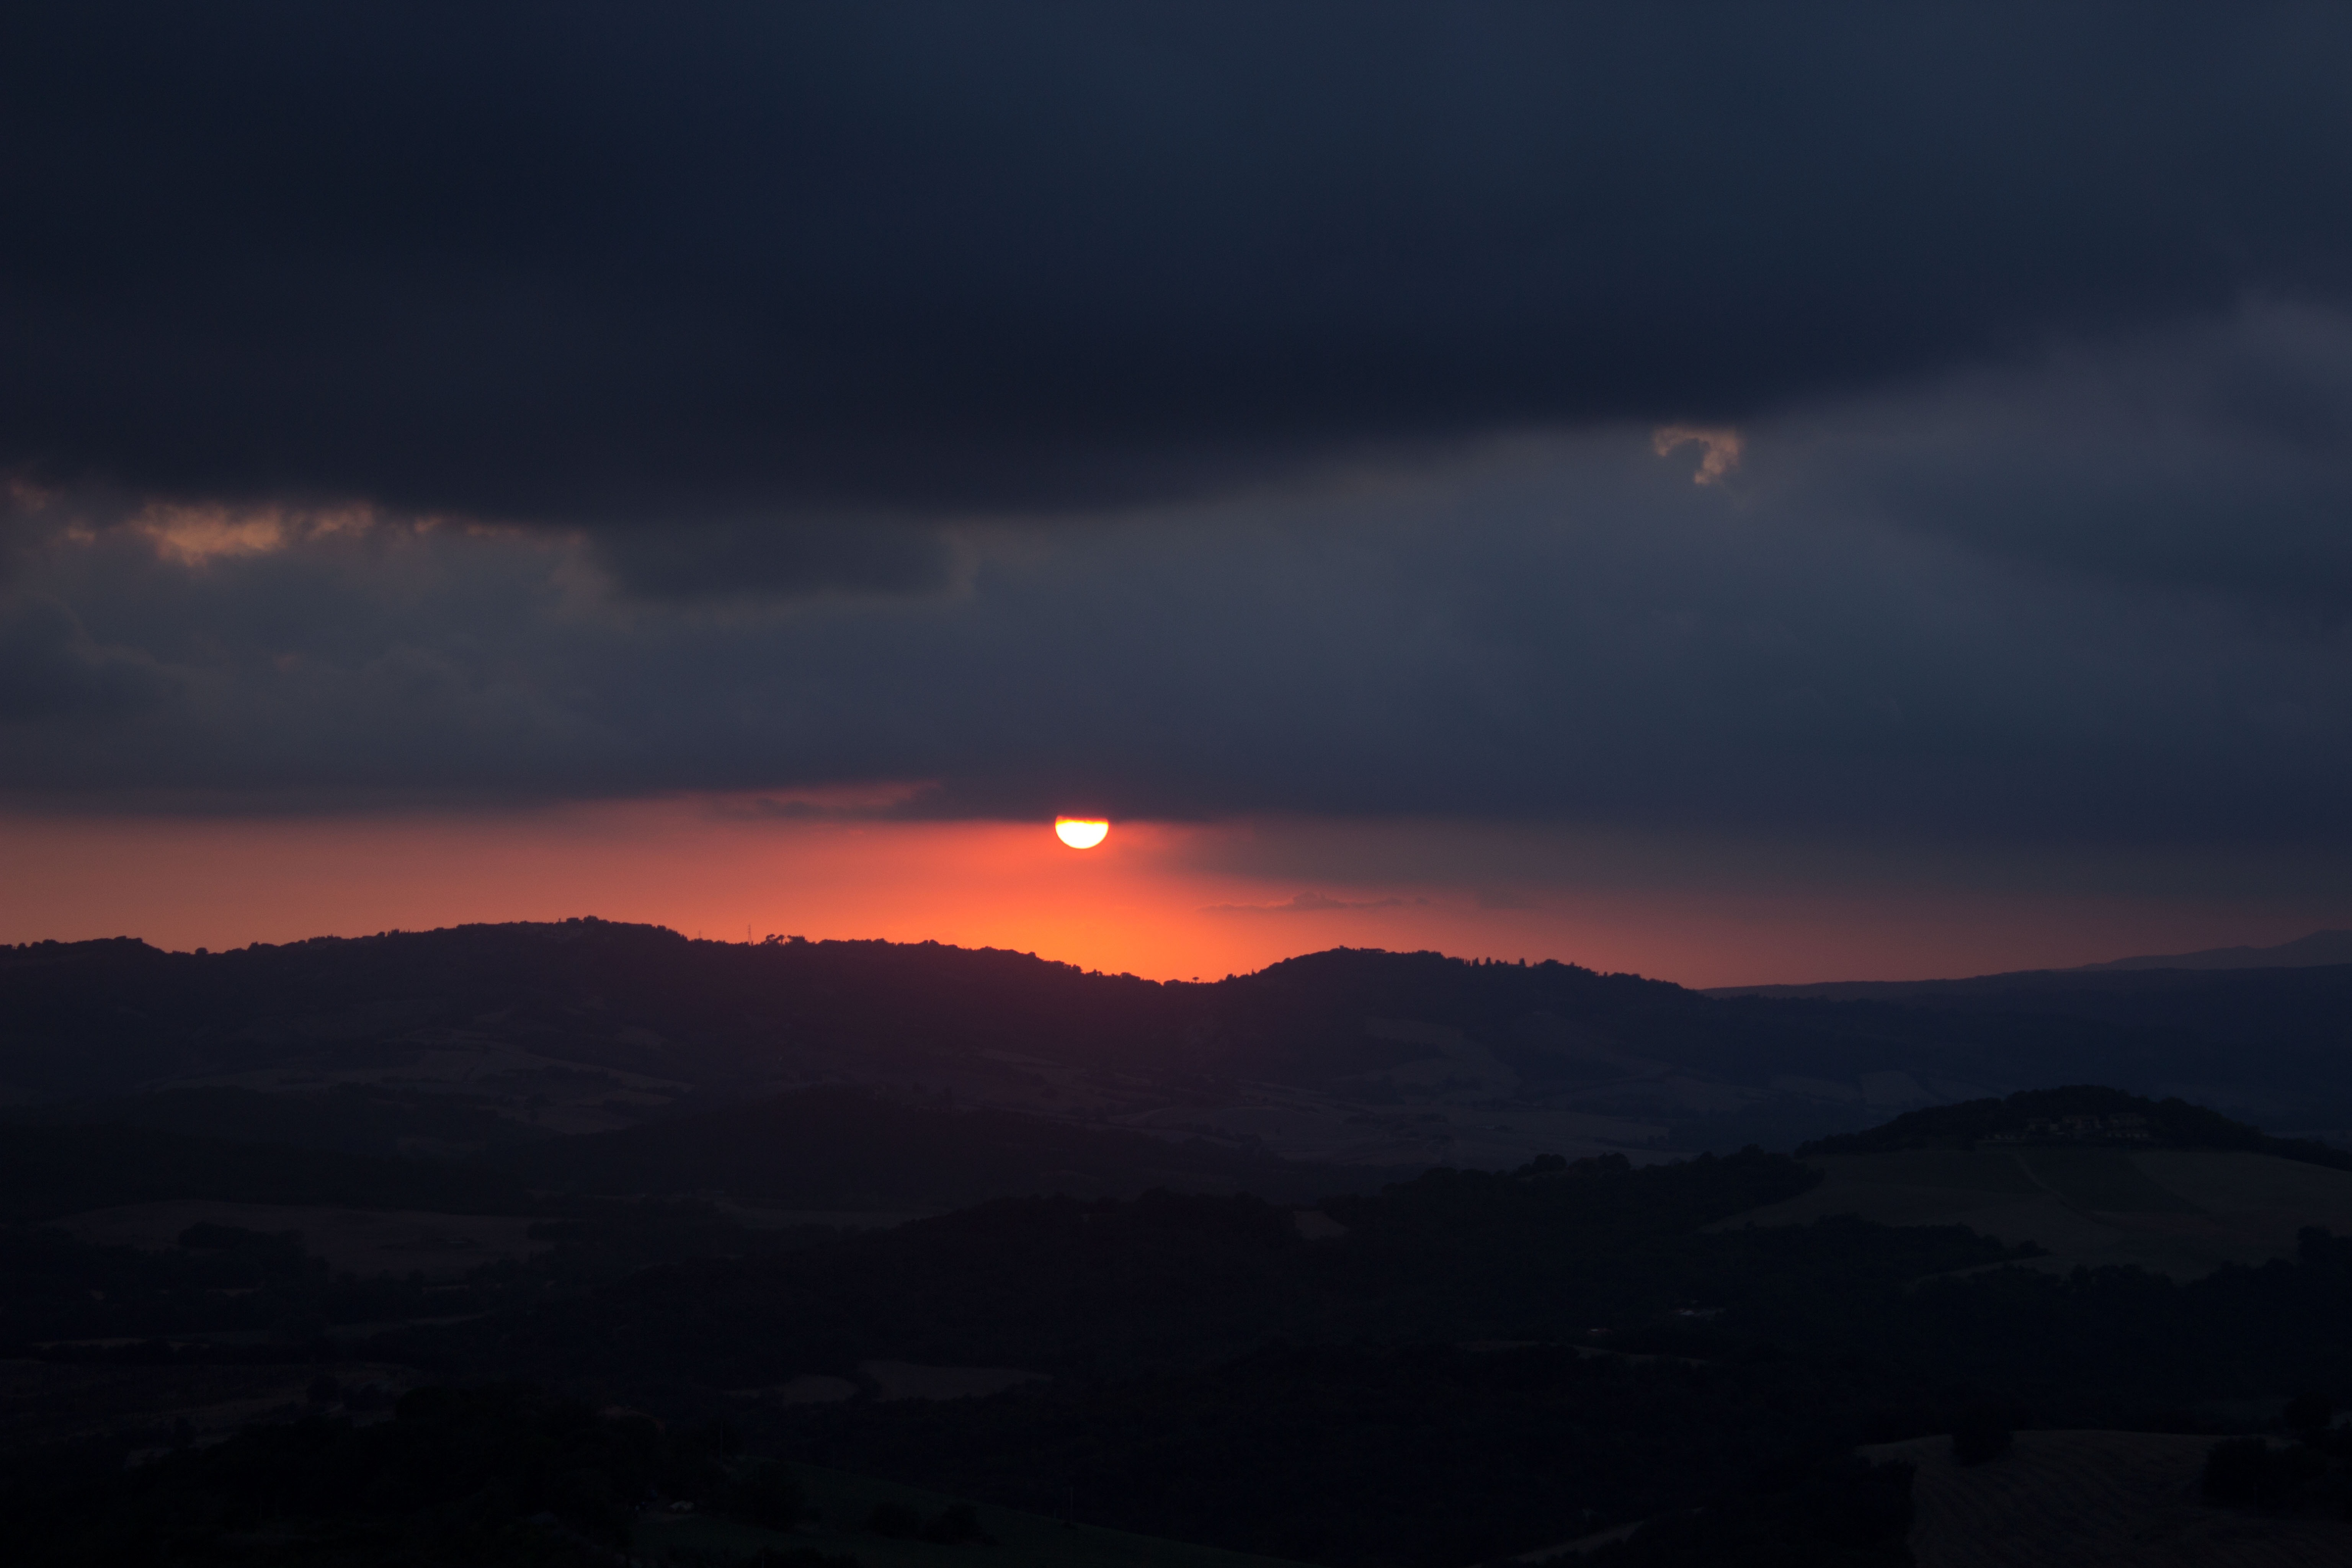
landscape, horizon, mountain, cloud, sky, sunrise, sunset, morning, dawn, atmosphere, dusk, evening, twilight, tuscany, darkness, clouds, afterglow, evening sky, astronomical object, atmospheric phenomenon, geological phenomenon